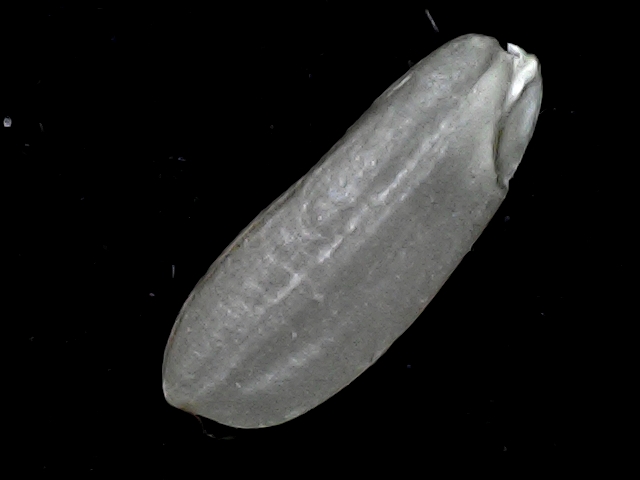
Rice variety: BD91